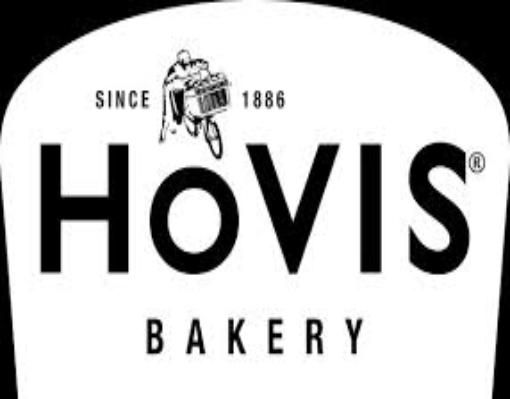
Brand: Hovis
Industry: Leisure